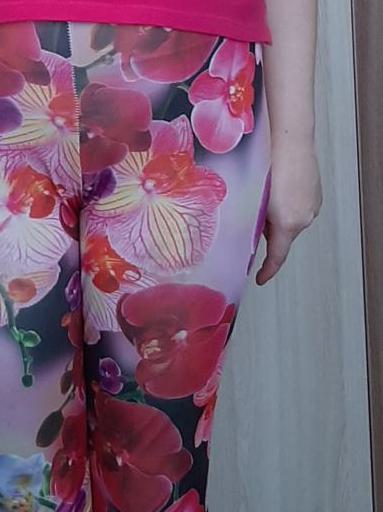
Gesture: no_gesture